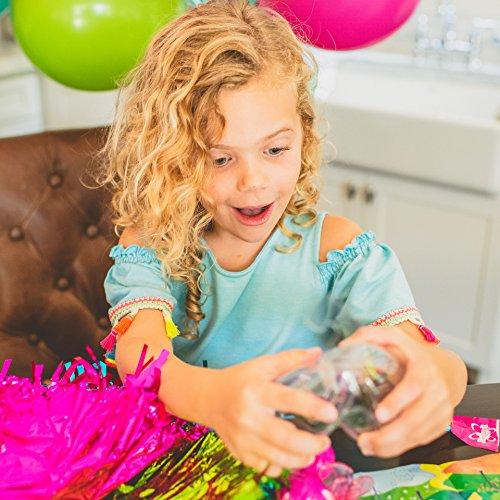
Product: Fairy Land Cuties Surprise Doll Collectible with 3 Layers of Foil to Peel and Find 6 Accessories (Mystery Pack 8) 4-Pack
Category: Toys & Games | Dolls & Accessories | Dolls
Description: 7 surprises to reveal in each package.
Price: $11.63
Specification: ProductDimensions:4x6x4inches|ItemWeight:1pounds|ShippingWeight:1.35pounds(Viewshippingratesandpolicies)|DomesticShipping:ItemcanbeshippedwithinU.S.|InternationalShipping:ThisitemcanbeshippedtoselectcountriesoutsideoftheU.S.LearnMore|ASIN:B07BG66C1V|Itemmodelnumber:LF70002-4|Manufacturerrecommendedage:36months-16years